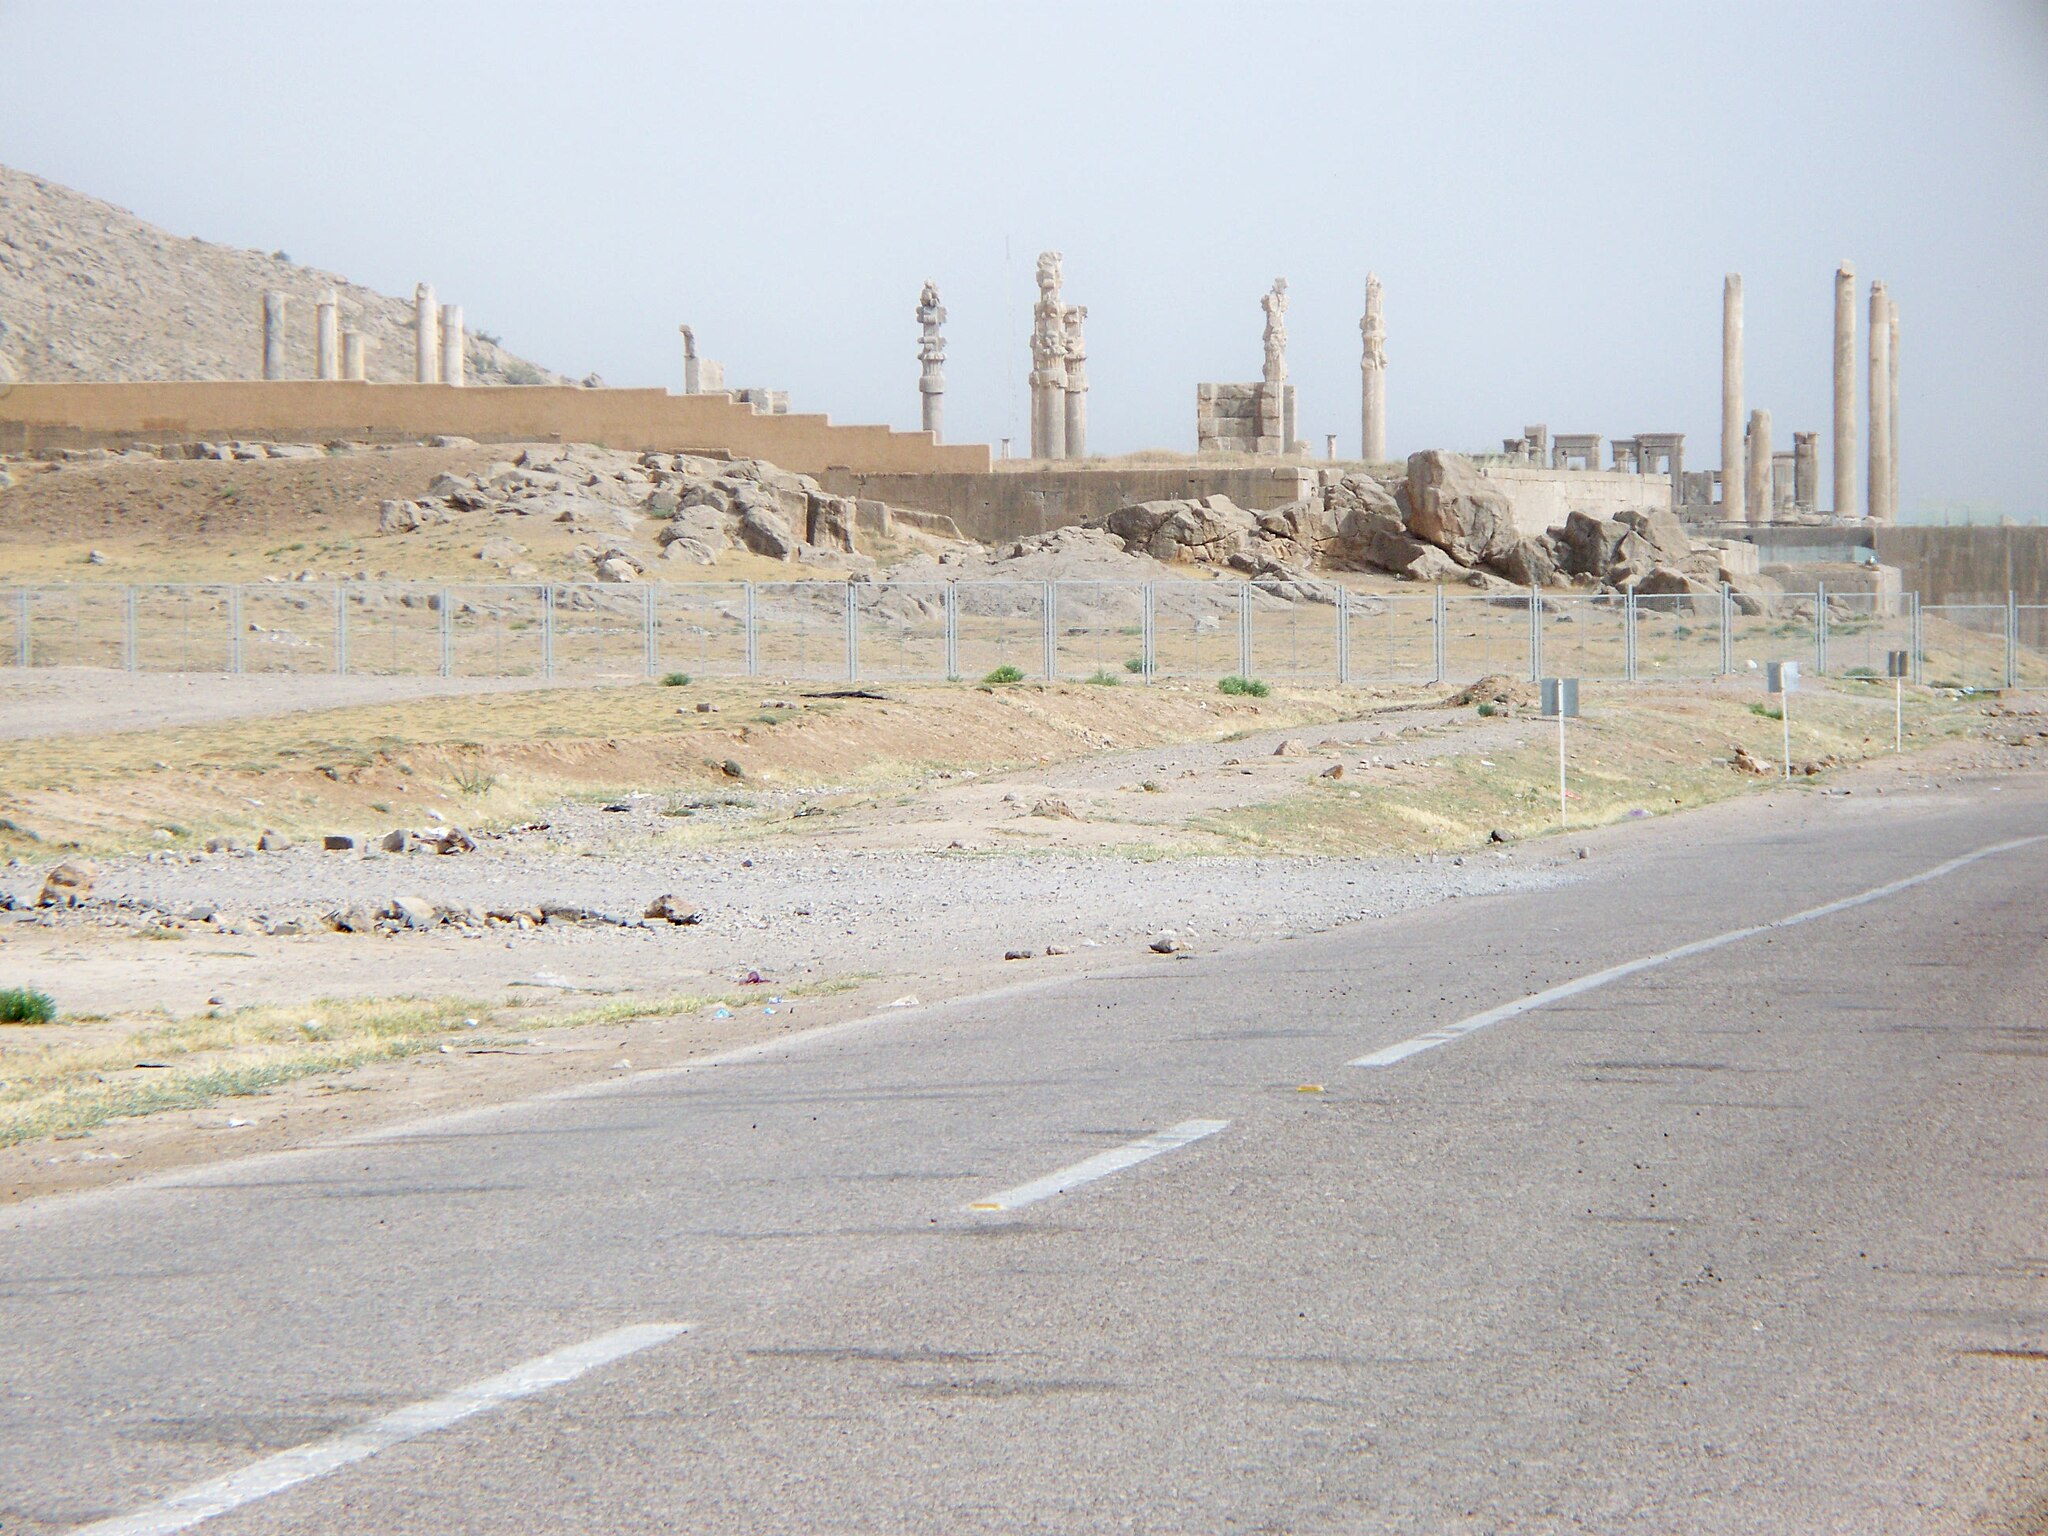
Title: Persepolis, Iran (28775491886)
Description: Are you dreaming of visiting Iran? See Ancient Persepolis? I will be glad to talk about this topic in the messenger www.messenger.com/t/zametki Мечтаешь посетить Иран? Увидеть Древний Персеполис? Буду рад пообщаться на эту тему в мессенжере www.messenger.com/t/zametki
Date: 2008-01-01 12:00
Categories: Flickr images reviewed by FlickreviewR 2, 2008 in Persepolis, General views of Persepolis, Photographs by Sasha India